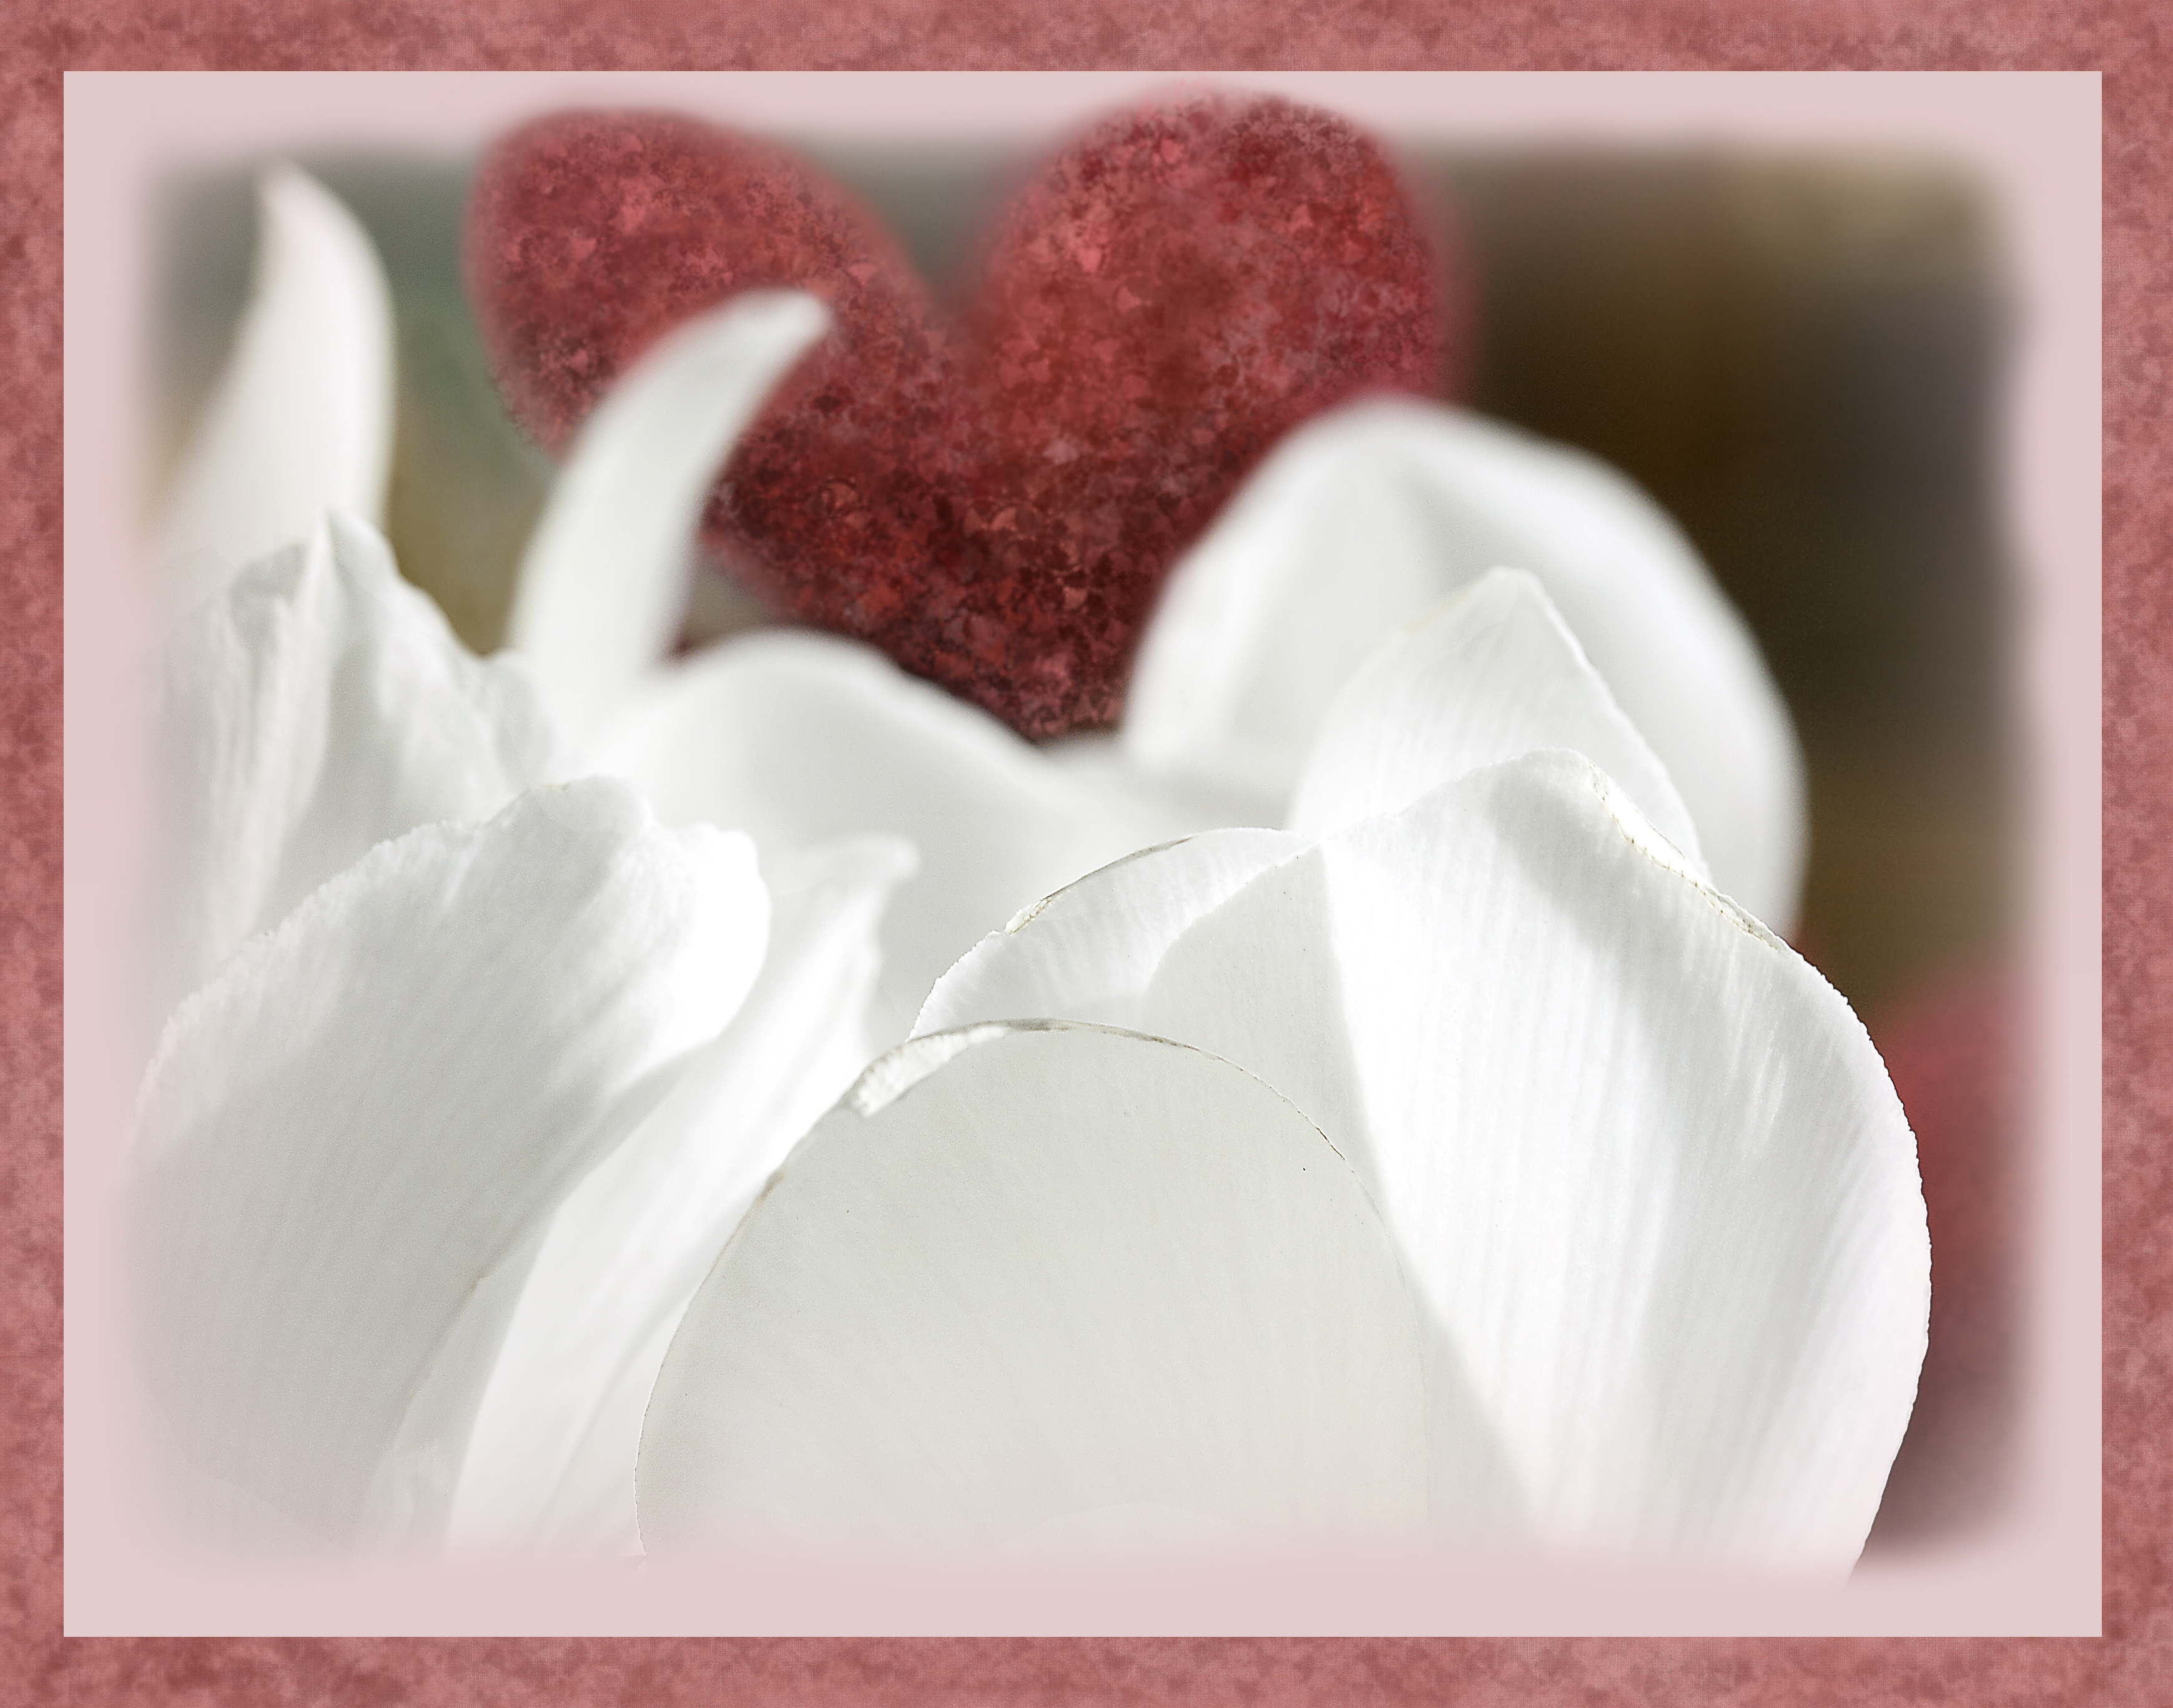
hand, white, flower, petal, heart, food, macro, pink, lip, human body, icing, digitalart, organ, valentine, cyclamen, thechallengegame, valentine's day